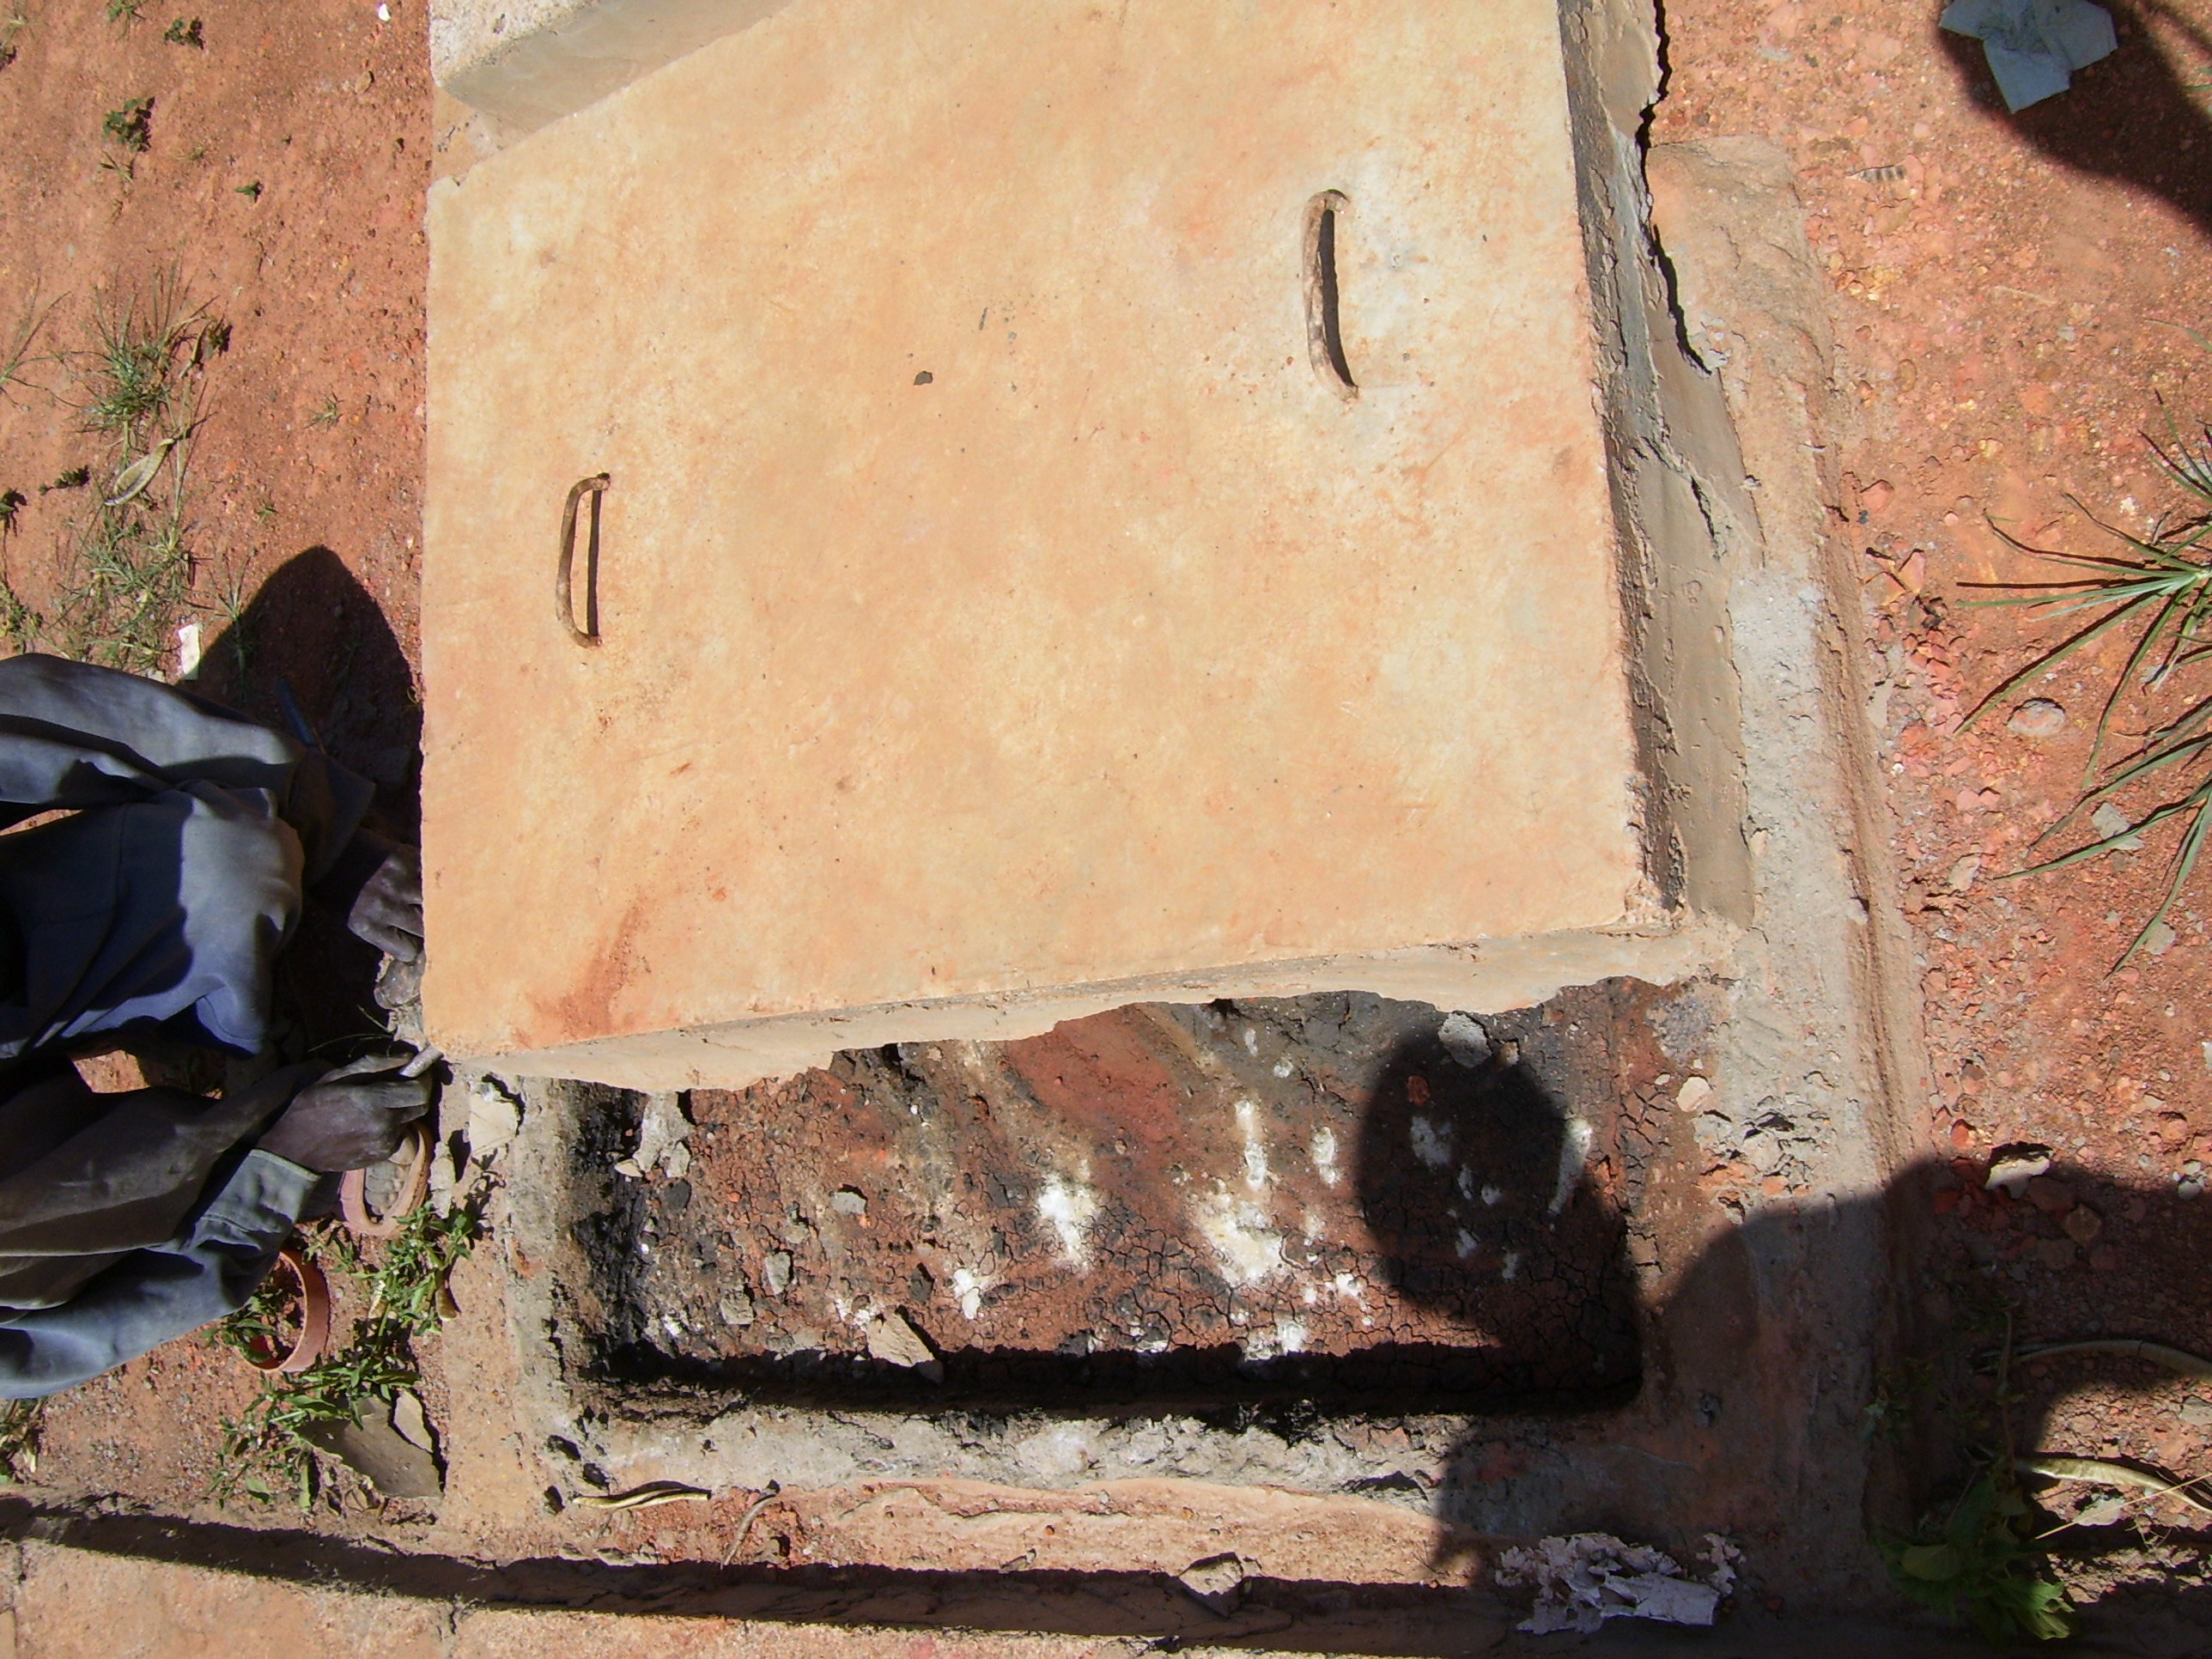
The clay sealing of the manholes of the ABR (affecting only the first 3 chambers) has dried out due to lack of water refilling and possibly also construction mistakes. Hence the biogas of the 3 chambers of the ABR is
Specialty: pharma-process
Image credit: SuSanA Secretariat